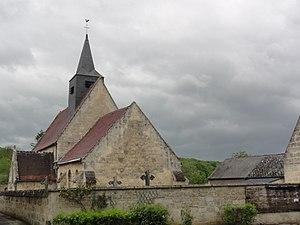
Brie est une commune française située dans le département de l'Aisne, en région Hauts-de-France.